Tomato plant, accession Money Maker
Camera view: horizontal (90 deg, fisheye); turntable rotation: 270 degrees
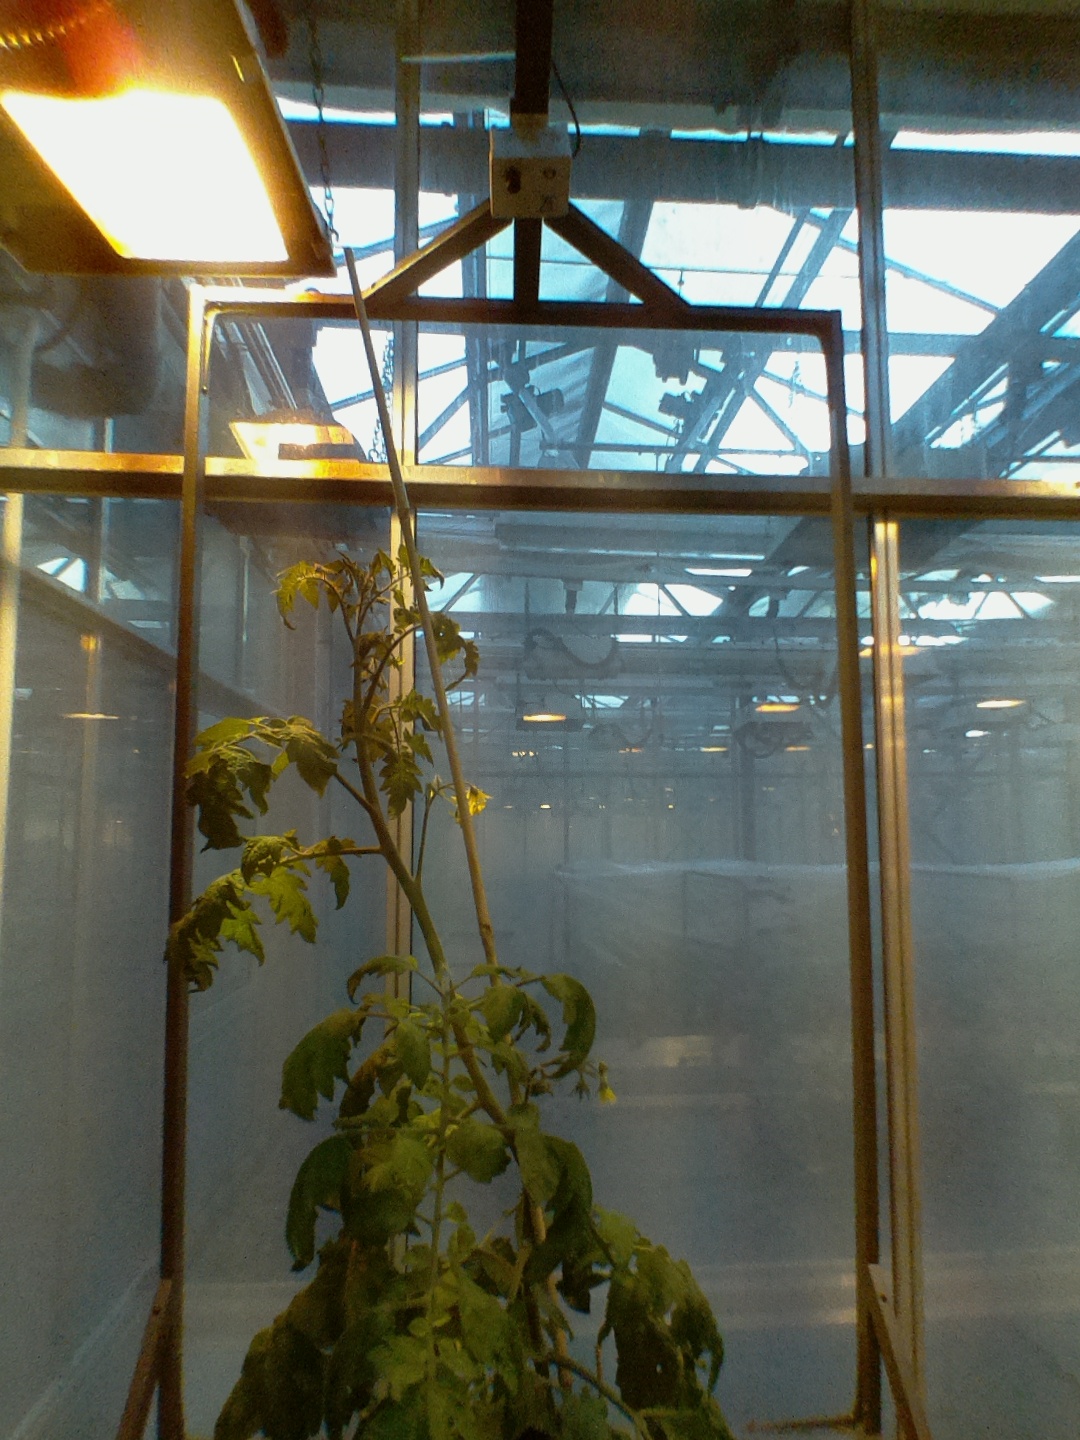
BBCH growth stage 70: Fruits at the main stem or branches visibles